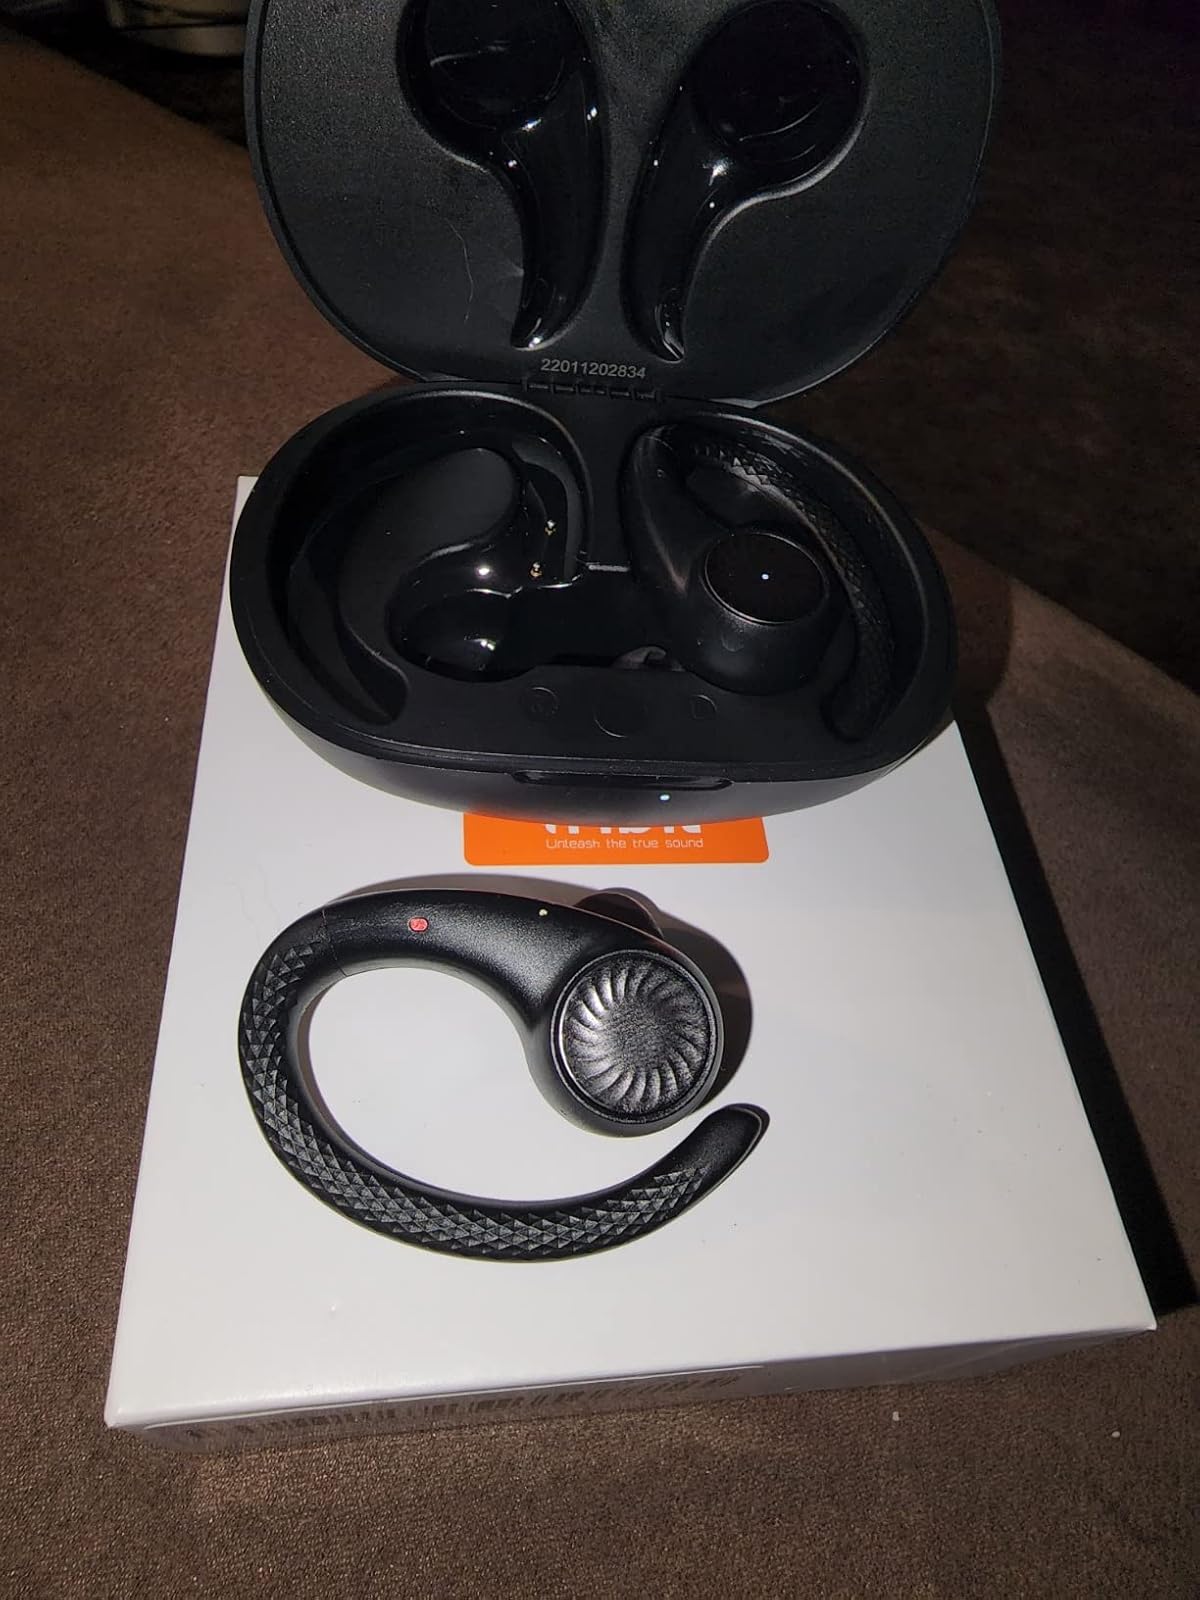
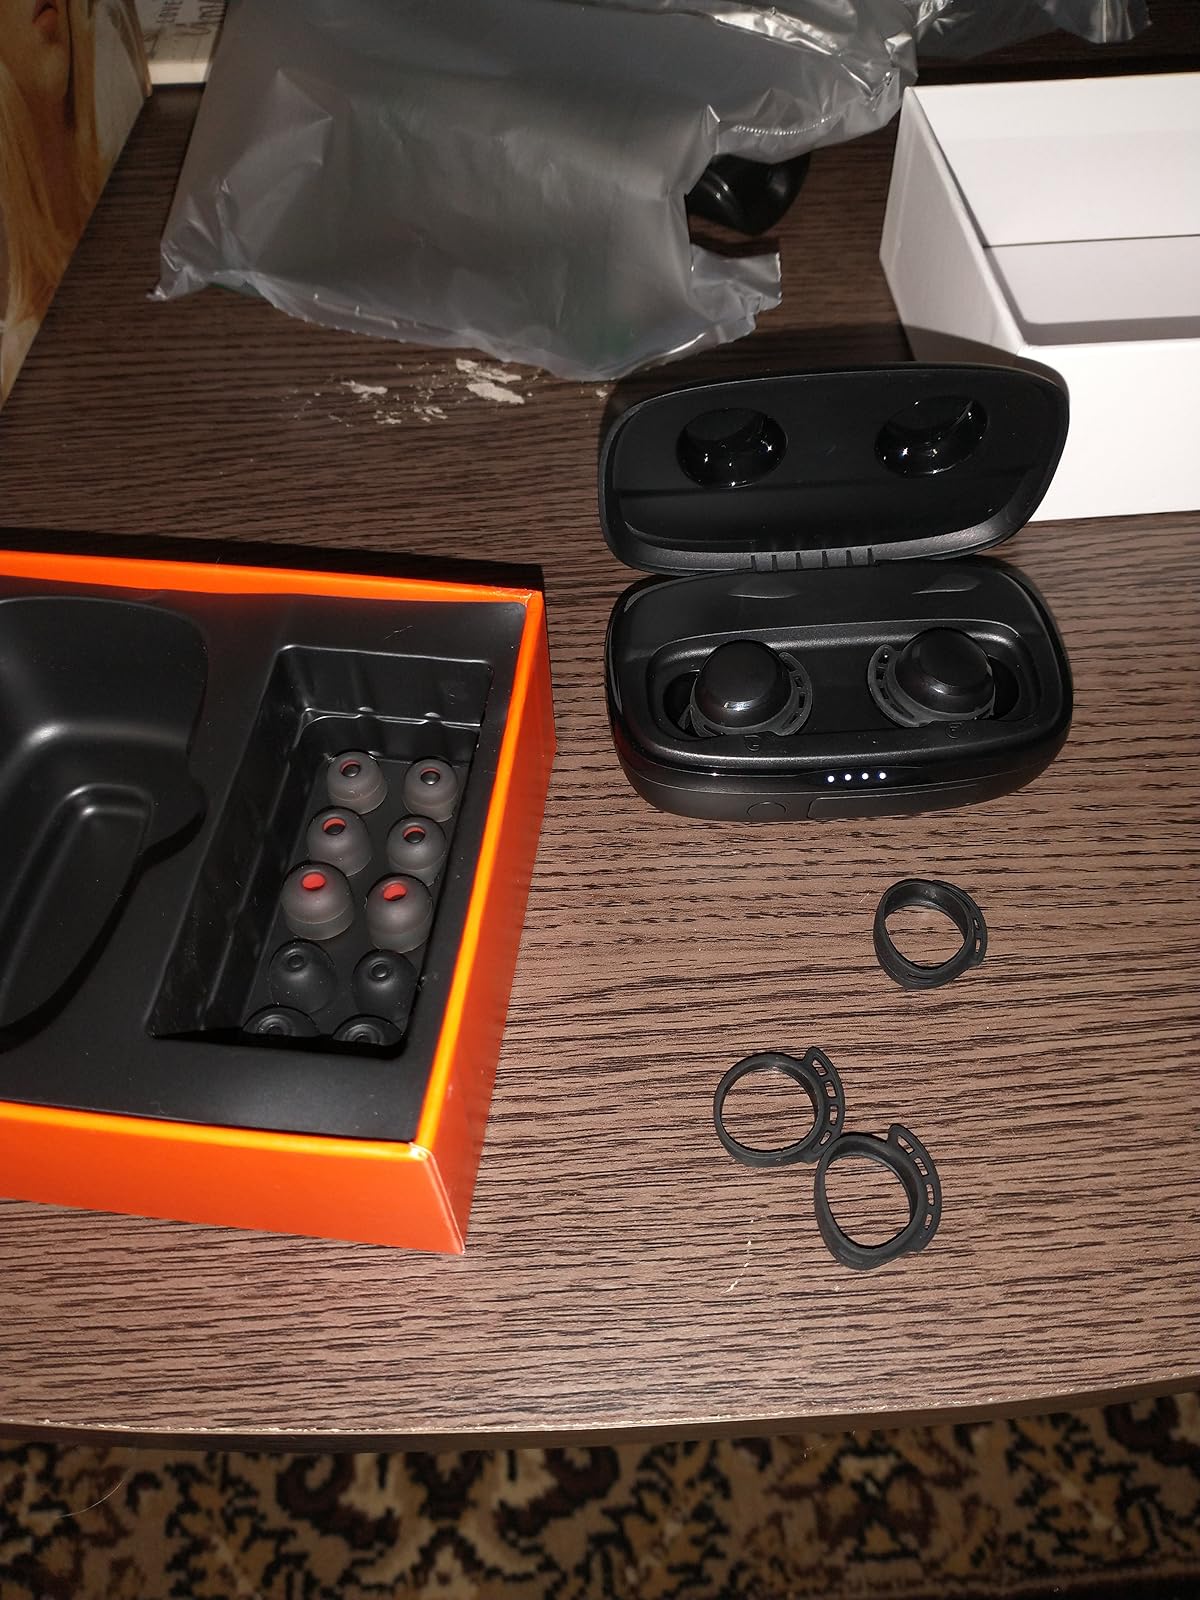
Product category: earbuds
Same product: no